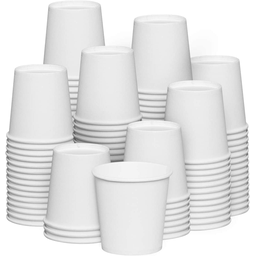
Label: paper